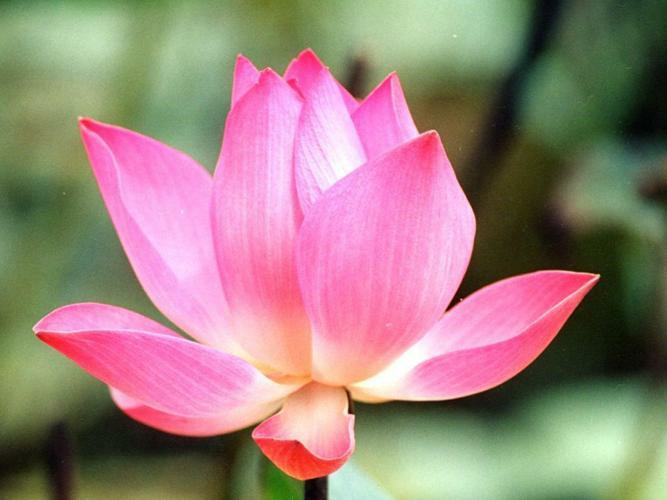
Flower: lotus